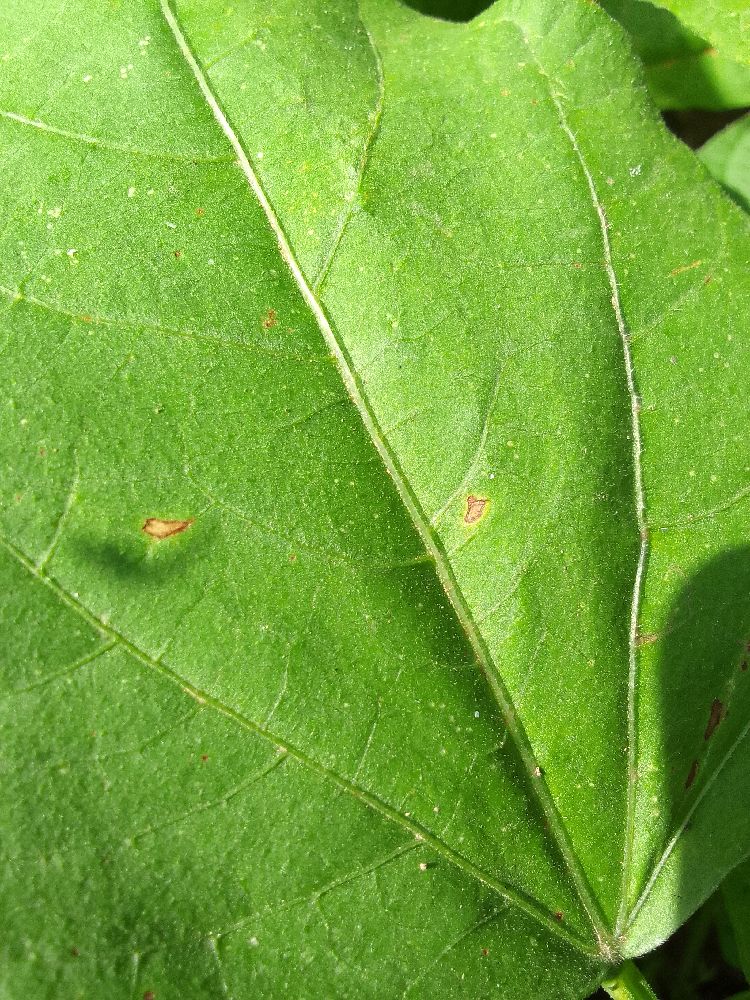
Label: healthy